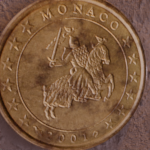
Coin value: 20cents
Country: mo
Edition: 2001